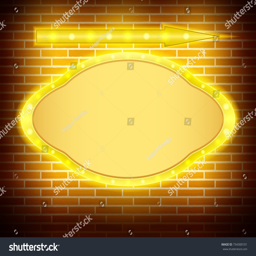
retro style sign board on the wall , shining light billboard .